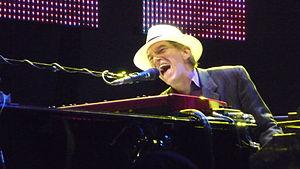
Benjamin Montmorency Tench III, né le 7 septembre 1953 à Gainesville en Floride, est un pianiste et claviériste américain. Il est le cofondateur du groupe Tom Petty and the Heartbreakers.